Love So Life

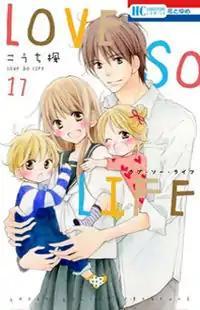
Cover of the seventeenth and final volume

, abbreviated as , is a Japanese manga series written and illustrated by Kaede Kōchi. It was serialized in "The Hana to Yume" and "Hana to Yume" from 2008 to 2015. The story follows the daily life of high school student Shiharu Nakamura as she babysits the twin niece and nephew of local TV announcer Seiji Matsunaga. In April 2016, Kōchi launched a three-volume sequel titled Life So Happy which follows the twins as they go into the fifth grade. A new special one-shot was published on April 26, 2023.